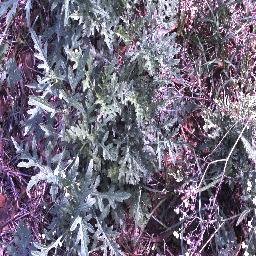
Label: parthenium